Banff National Park

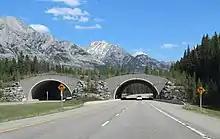
Wildlife overpass

In the mid-1980s gray wolves recolonized the Bow Valley in Banff National Park. They had been absent for 30 years due to systematic predator control hunting which began in 1850. Wolves filtered back to Banff and recolonized one zone of the Bow Valley in 1985 and another in 1991. A high level of human use surrounding a third zone at Banff townsite has deterred the wolves from that area. The wolves are important in controlling elk populations and improve the balance of the ecosystem. A routine park study to monitor the wolves in Banff has now grown into the Southern Rockies Canine Project – the largest wolf research project in North America. The estimated wolf population in Banff National Park and the surrounding areas is now 60–70 animals.